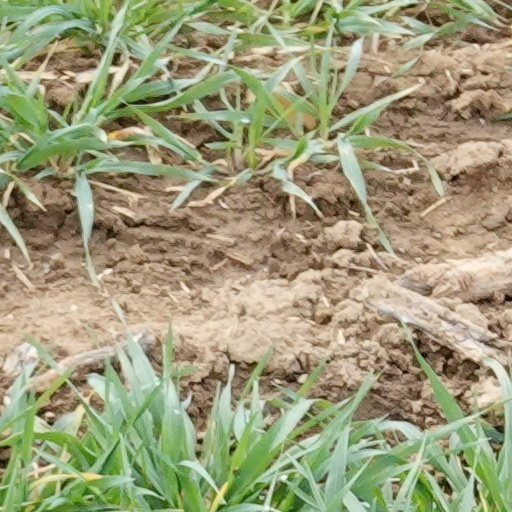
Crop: wheat